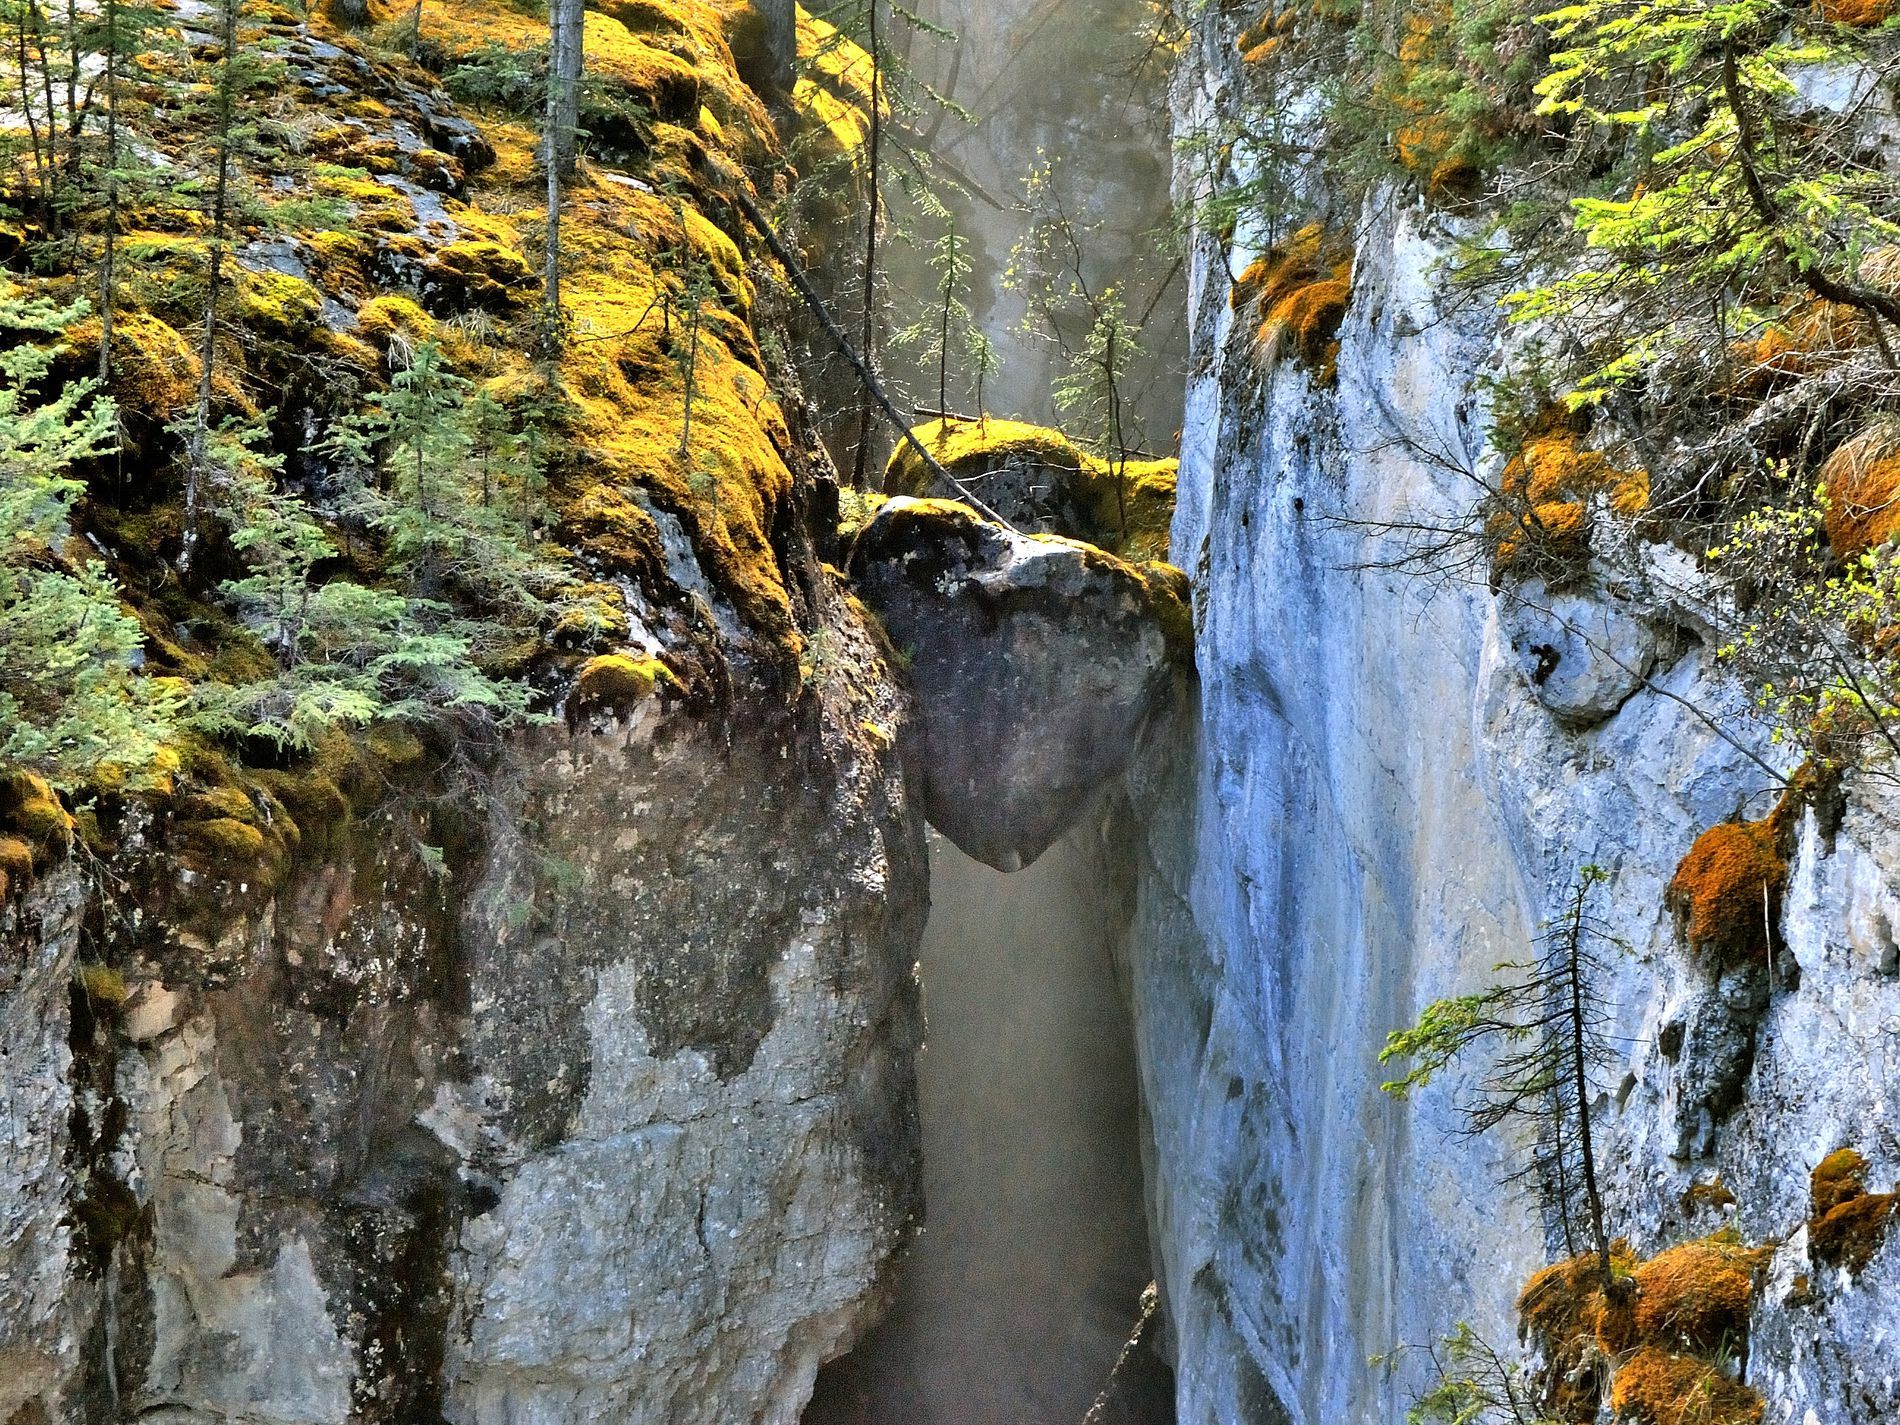
A Huge Rock
this shot captures a beautiful look of the Wilderness, a rock is connecting two hills making a void of nature under it.
this landscape shot was taken in natural, sunny daylight at the same level of the rock, the rock is connecting the two hills perfectly leaving a green void under it, the mood is peaceful while the color palette is earthy shades of green, brown and gray.
Labels: Plant, Vegetation, Land, Nature, Outdoors, Rainforest, Tree, Wilderness, Rock, Scenery, Water, Cliff, Woodland, Jungle, Waterfall, Landscape, Moss, Fern, Stream, Creek, Conifer, Adventure, Hiking, Leisure Activities, Person, Grove, Void, Hills
Camera: NIKON CORPORATION NIKON D200
Lens: 18-55mm f/3.5-5.6, AF-S DX Zoom-Nikkor 18-55mm f/3.5-5.6G ED II
Aperture: F7.1
Exposure: 1/100 sec
ISO: 400
Focal length: 35.0 mm